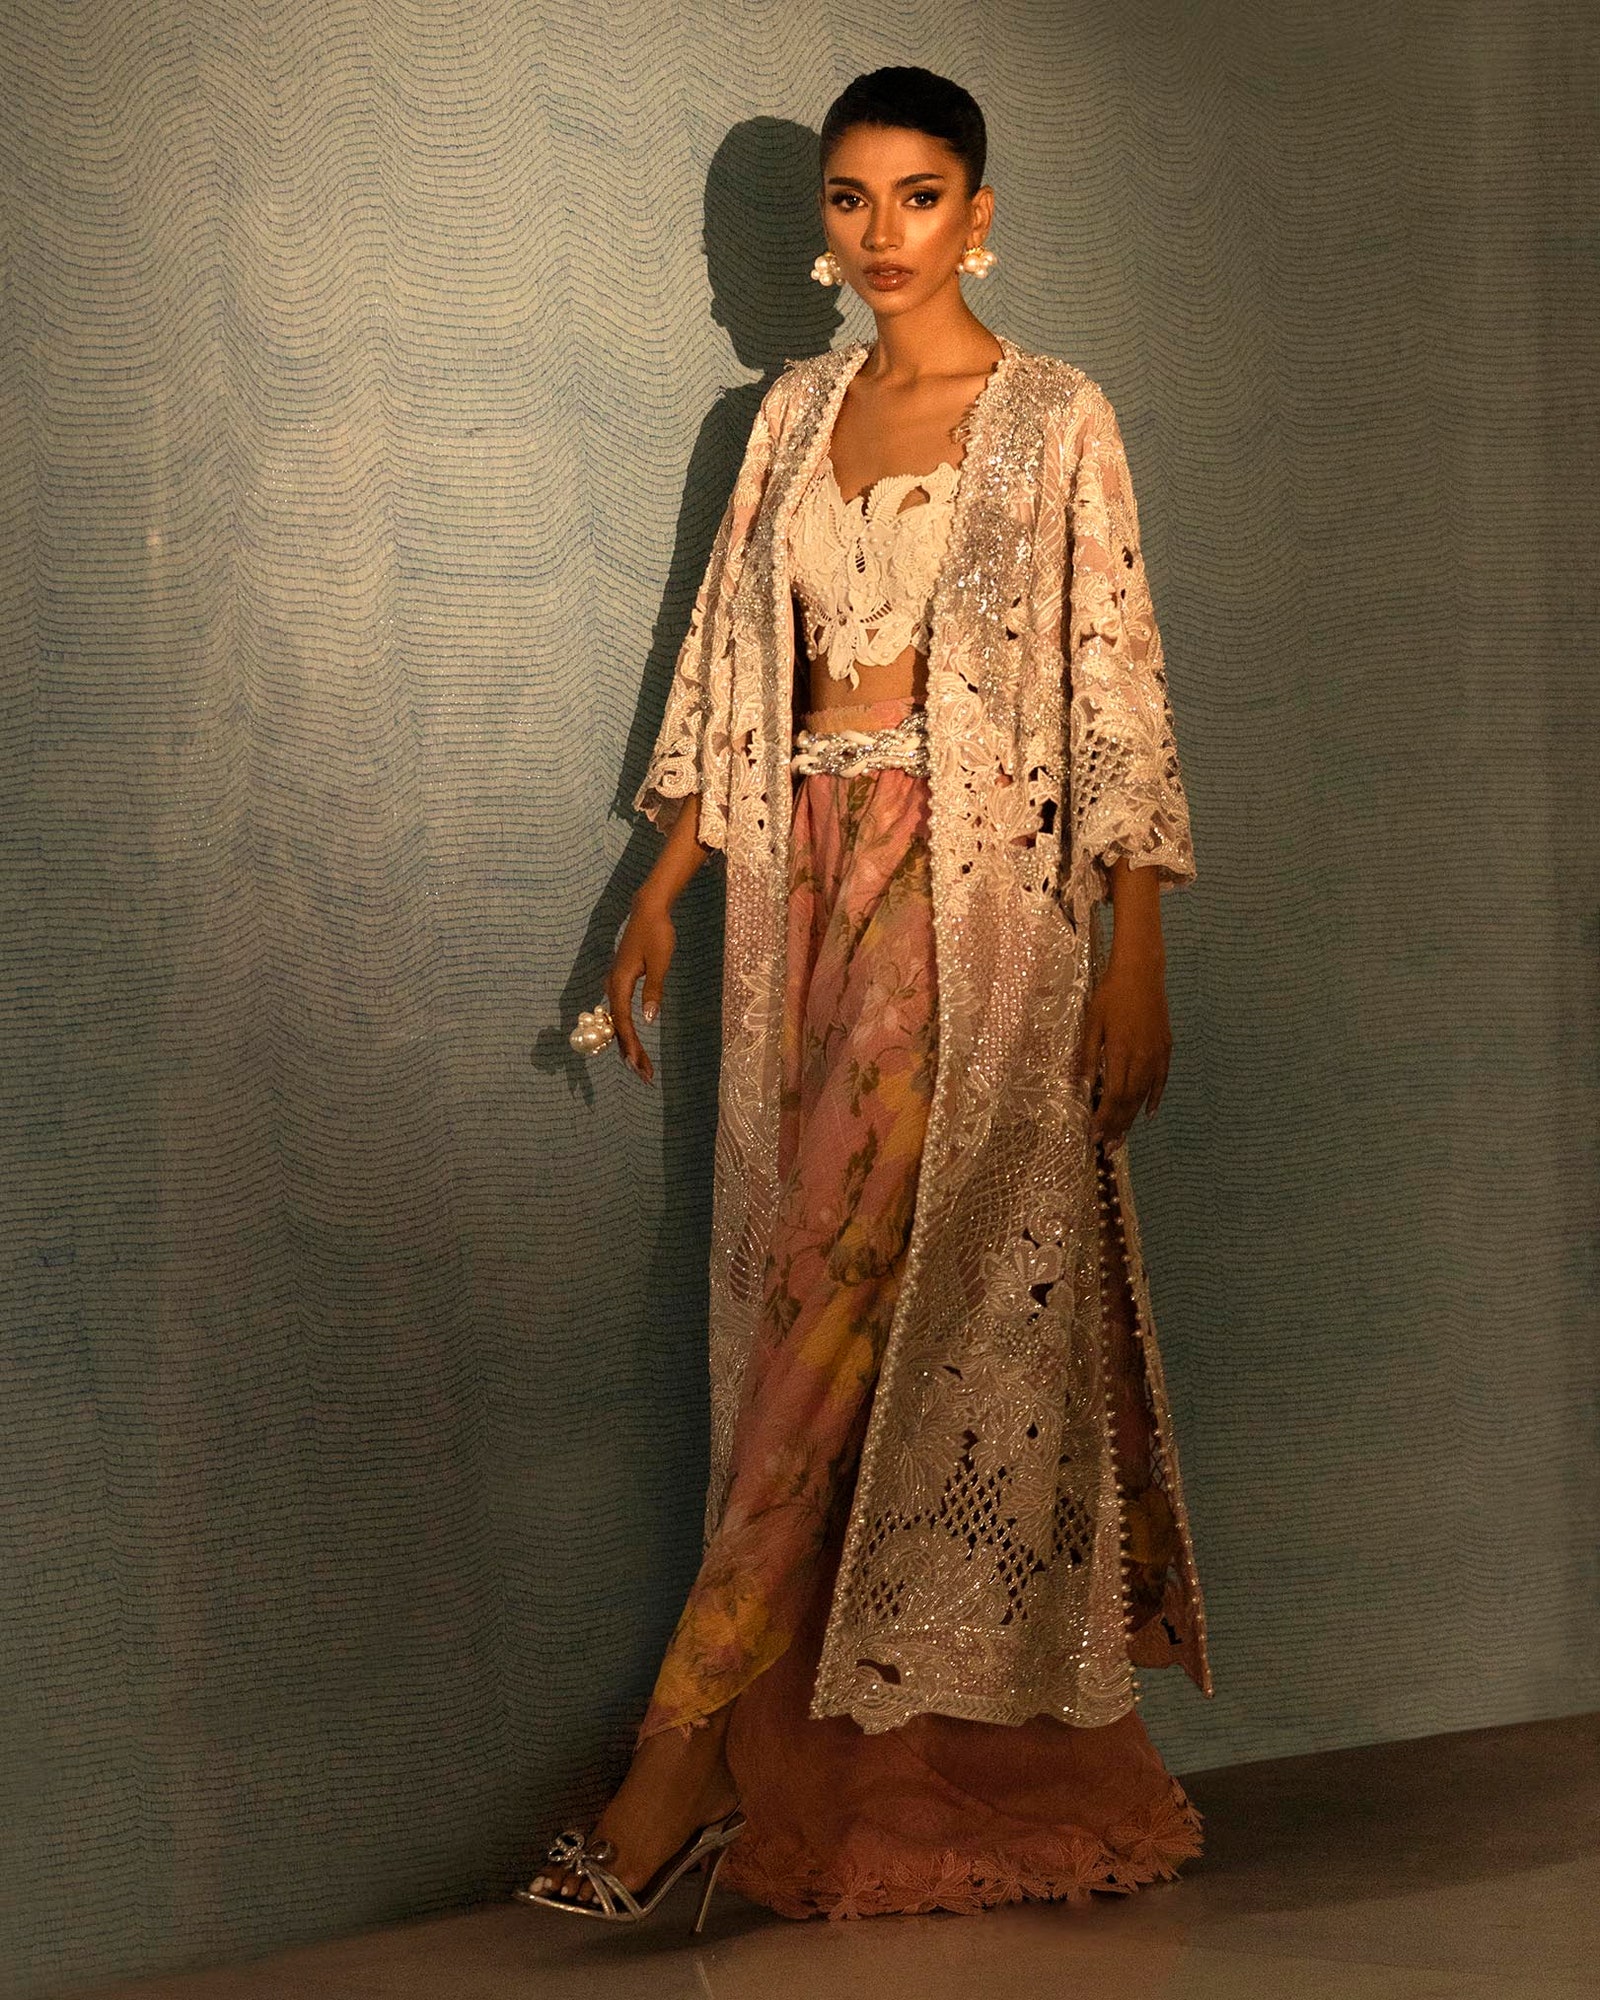
pink gold embroidered long coat